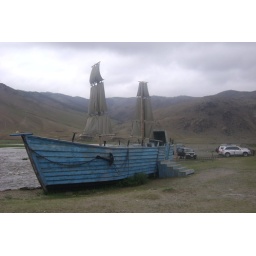
Play ship by the weir on the Orkhon river above Kharkhorin